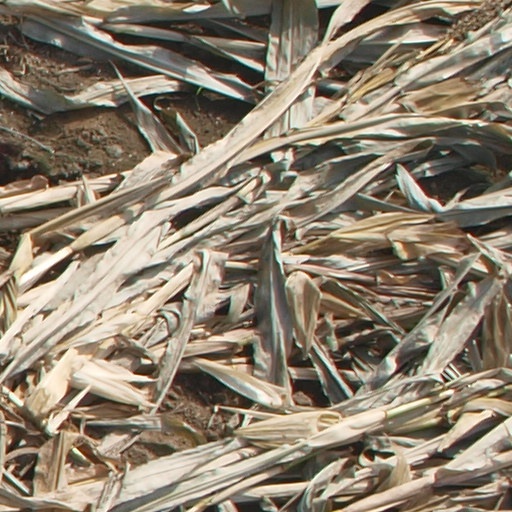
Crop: maize; corn